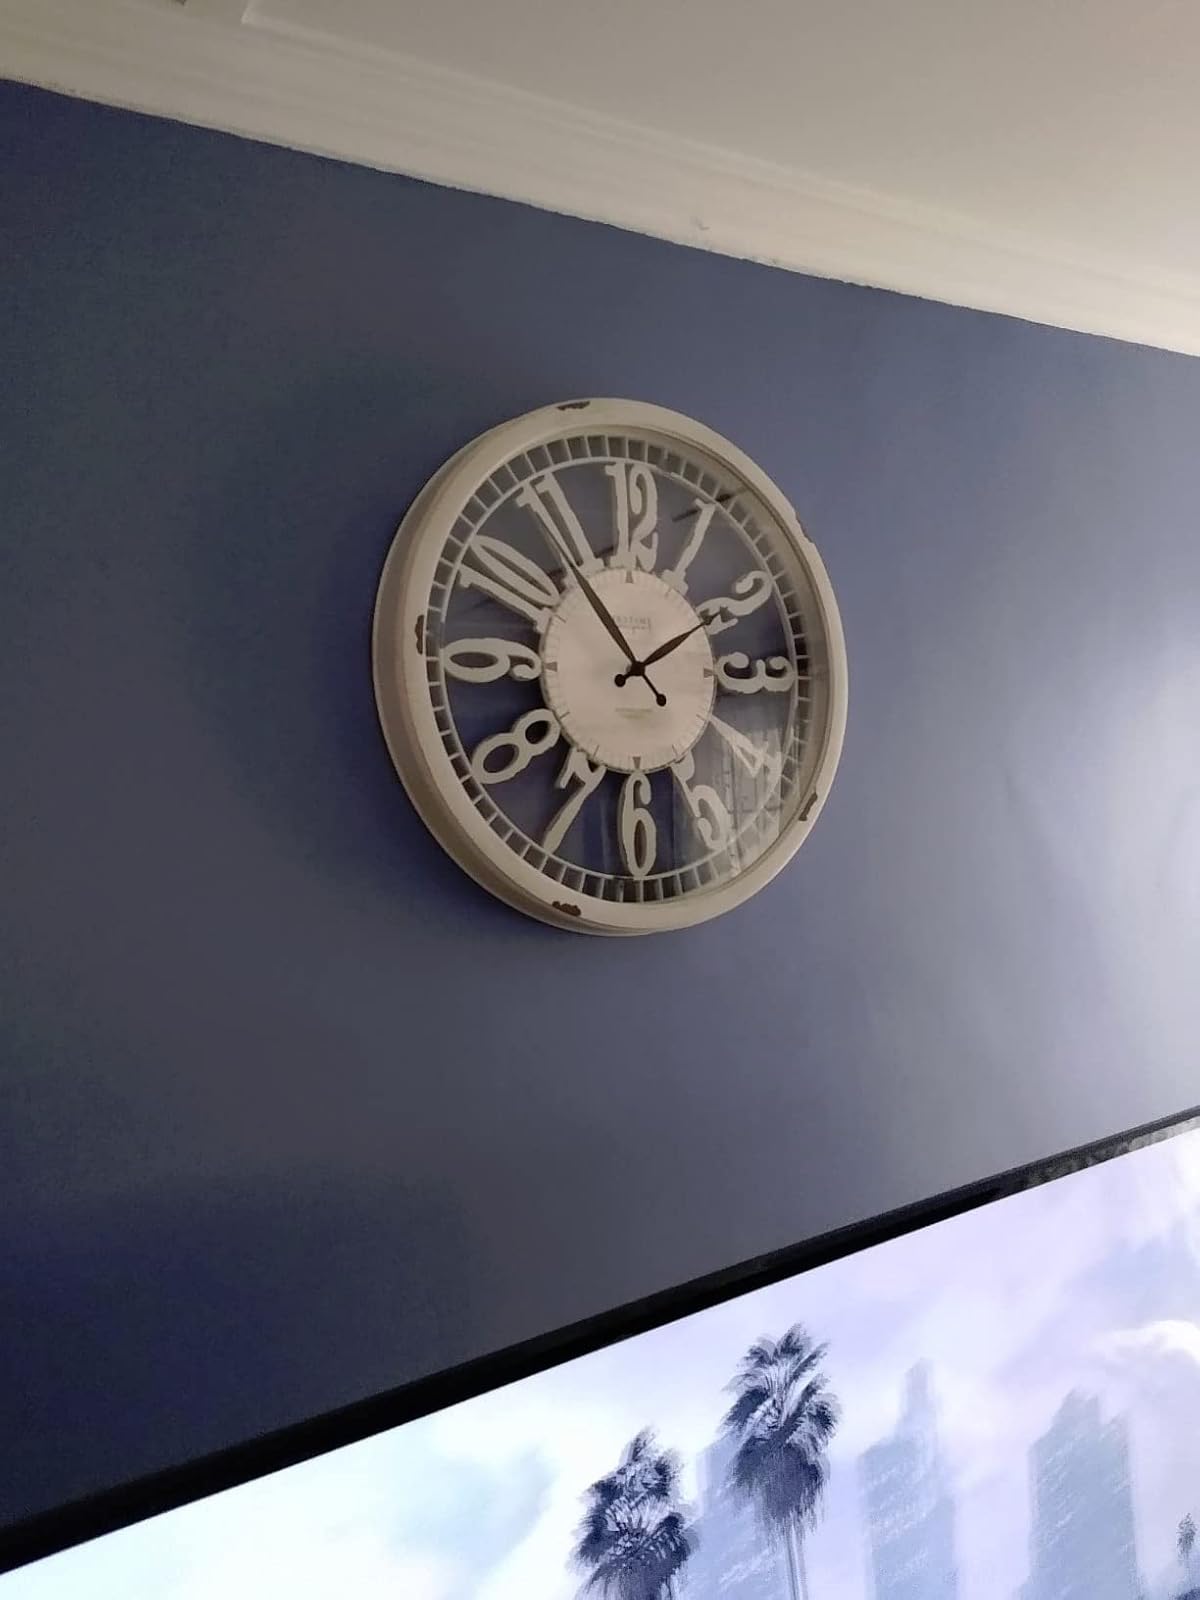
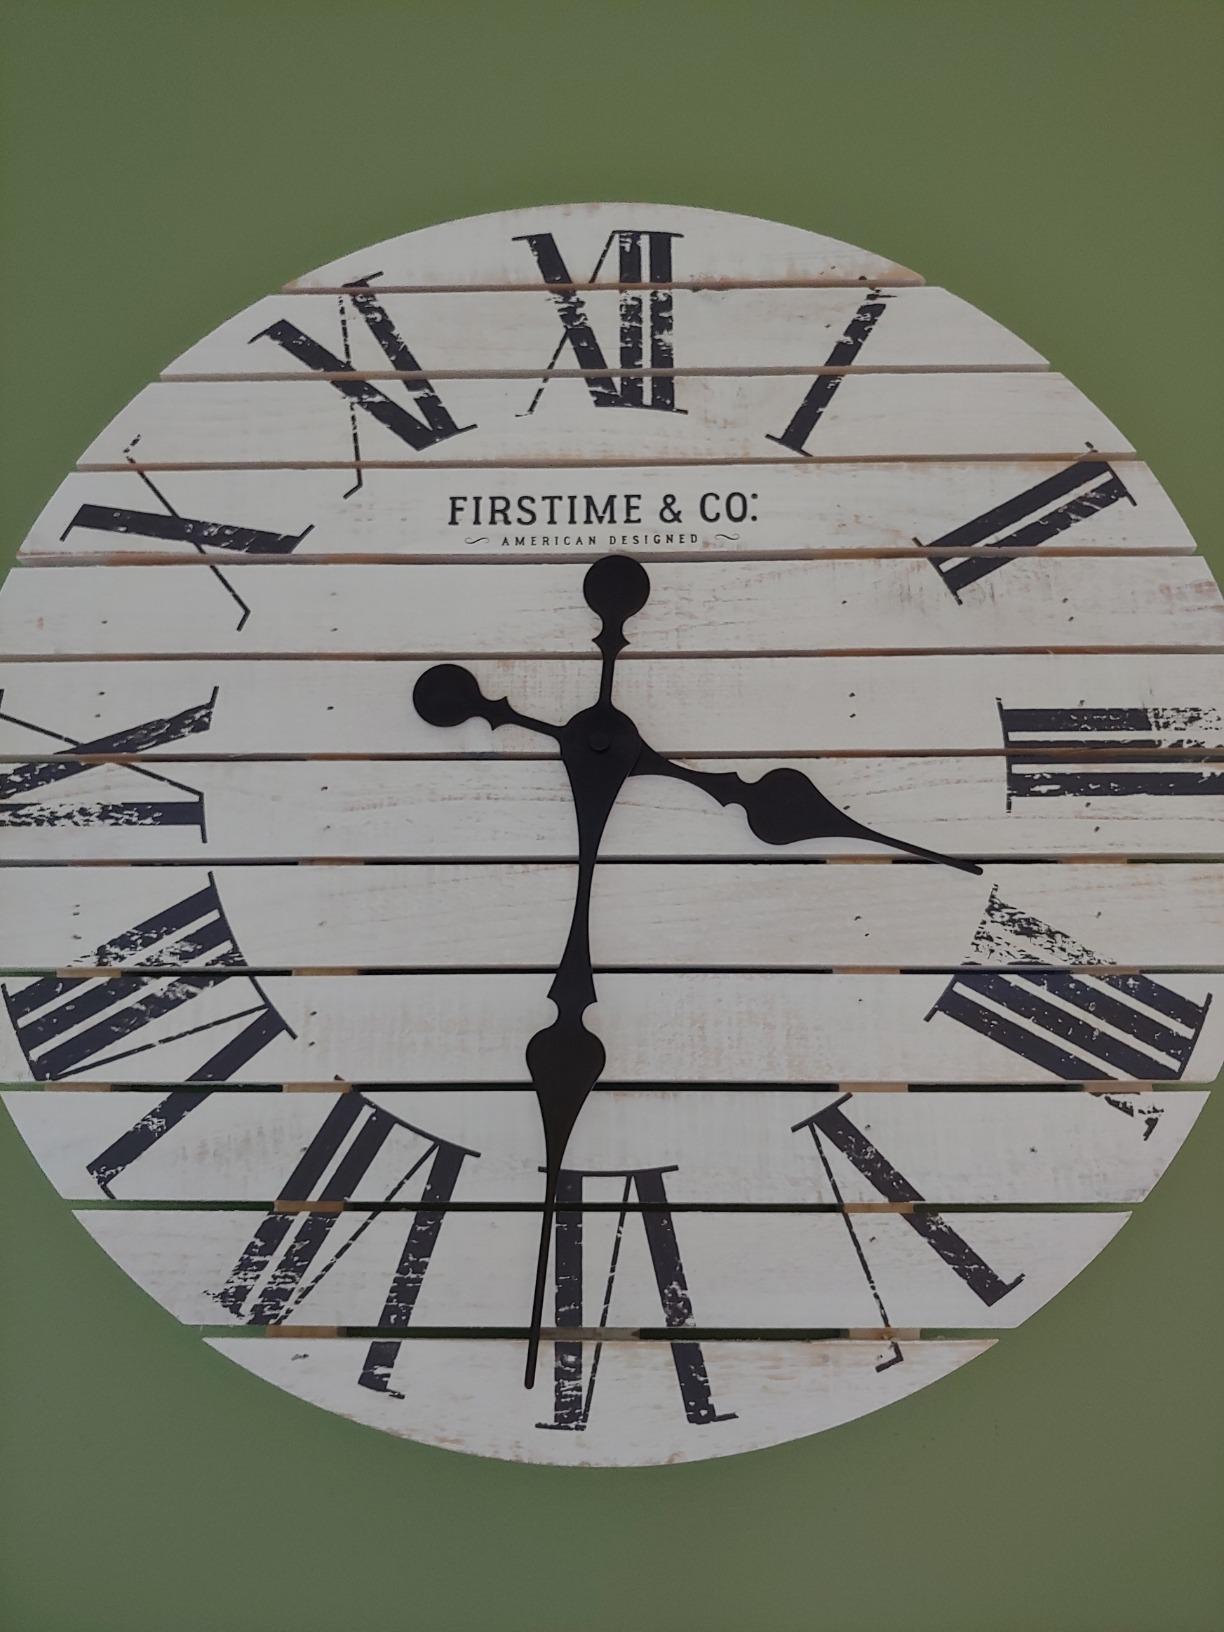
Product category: clock
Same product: no